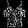
Label: T - shirt / top